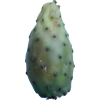
Label: cactus_fruit_green